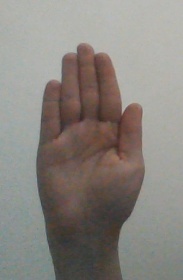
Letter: seen